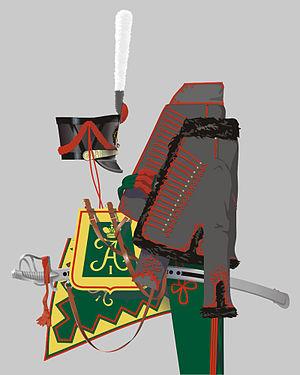
Dolman, pelisse, ceinture écharpe, culotte, shako (ici du modèle 1813), schabraque, sabretache et